Chur–Arosa railway line

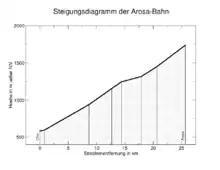
Gradient diagram

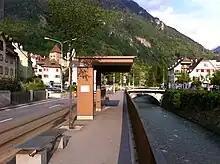
The halt of Chur Altstadt at Plessurquai

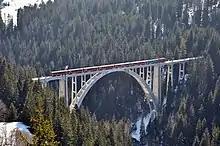
The Langwies Viaduct, the landmark of the Arosa Railway

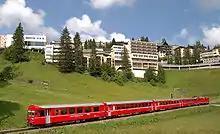
In the basin of the Arosa Untersee (lower lake)

The branch line starts on the forecourt of Chur station, where the trains to Arosa use tracks 1 and 2, each adjoining an outside platform. A rail track connects to the Landquart–Thusis railway, although this is only used for the movement of rolling stock to and from the main Landquart workshop.